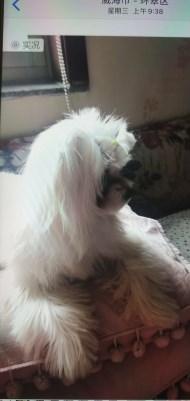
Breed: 3083-n000117-Bichon_Frise